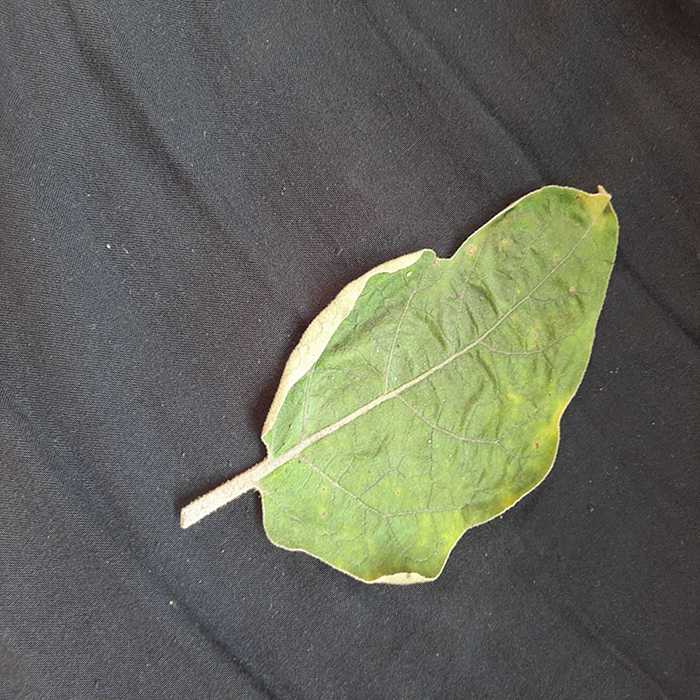
Plant: Eggplant
Label: Eggplant begomovirus